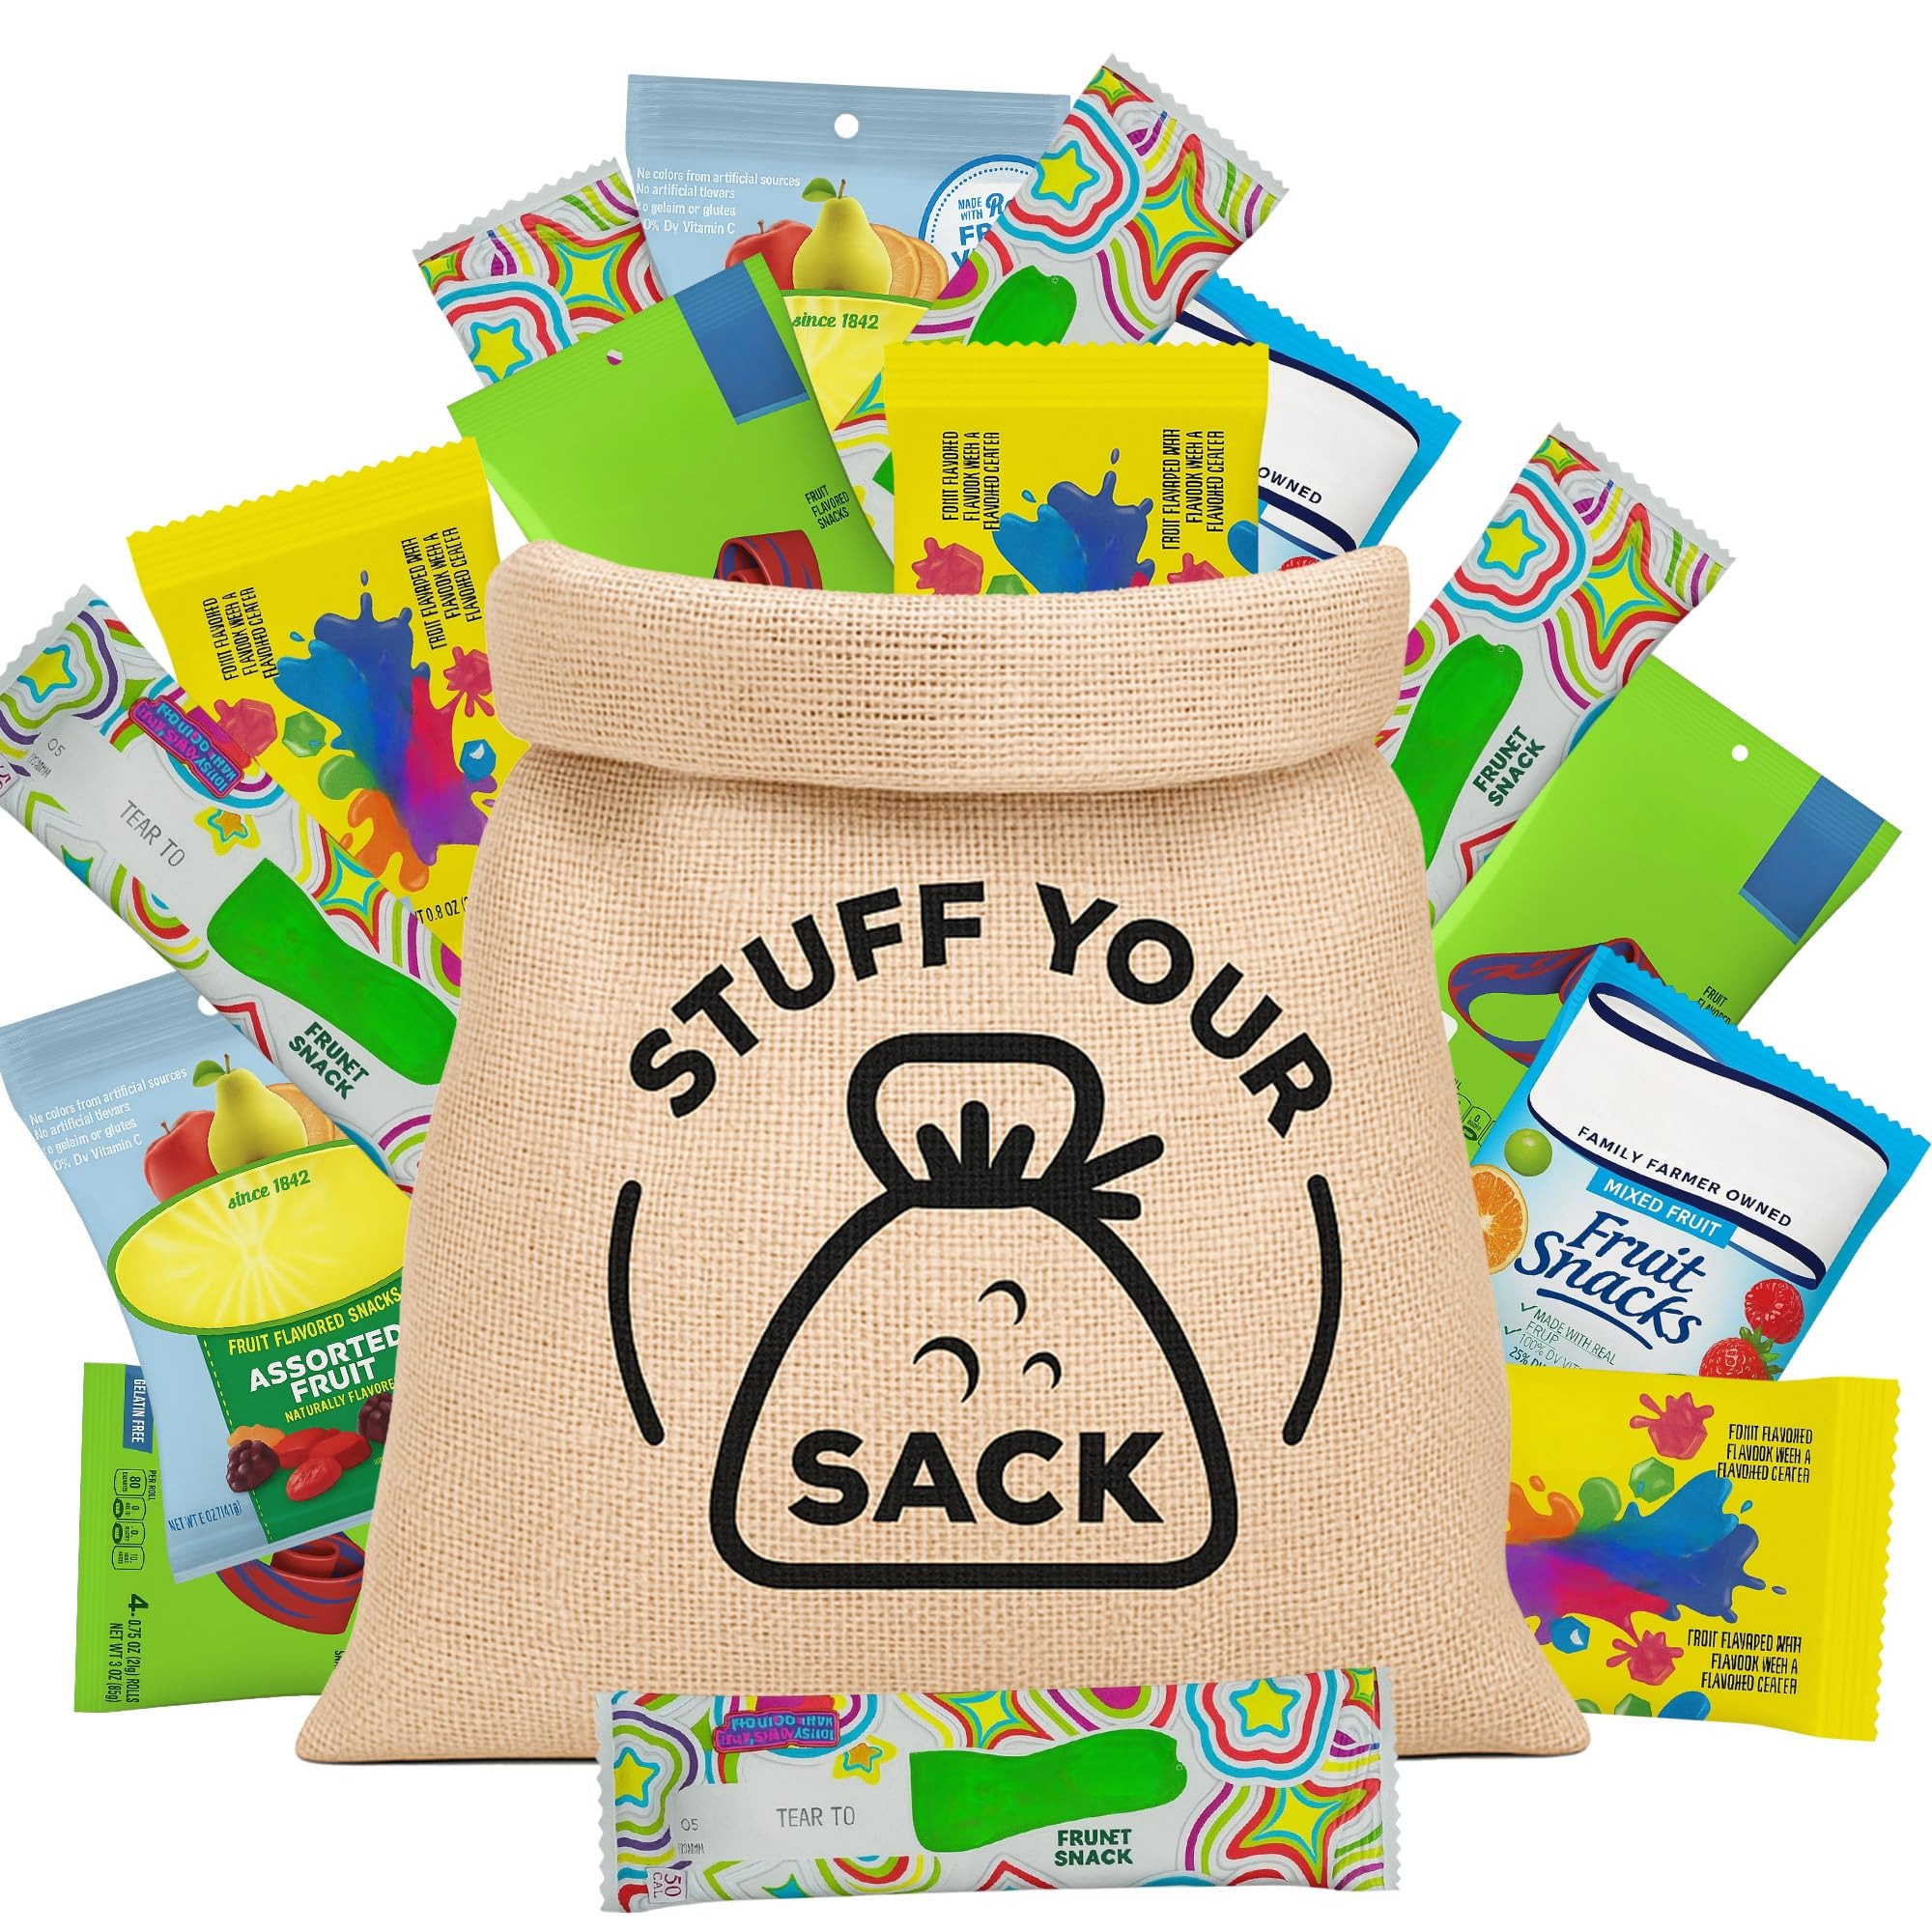
Item Name: Fruit Snacks Variety Pack (80 Count) - Includes Motts Medleys, Welches, Gushers, Fruit by the Foot and Fruit Roll-Ups by Stuff Your Sack
Bullet Point 1: Fruit Snacks Individual Packs Bulk Healthy Snack Care Package - Includes 80 individually wrapped snacks (20) Mixed Fruit Snacks,(20) Medleys Fruit Snacks (10) Strawberry Splash (20) Fruit Rolls (10) Fruit Foot Snacks & (1) Burlap Gift Sack
Bullet Point 2: College Care Package, School Snacks or Office Snacks - Our fruit snacks care package is a "Burap Sack" full of single serve portions of fruit snacks individually wrapped for portion control. Perfect for kids and adults. Great for back to school or college care package.
Bullet Point 3: Bulk Fruit Snacks with Healthy Snacks - STUFF YOUR SACK provideas a fun way to take a variety of lower sugar and healthier snacks on the go! Great for office snacks or as a Snacks Care package. We make Snacks taste great and look great!
Bullet Point 4: Perfect For: Office Meetings, Schools, College and University, Holidays, Halloween, Christmas, Valentine's, Easter, On-the-go snacks, Movies, Birthday Celebrations, Hospitals, Churches, Get Well Soon, Road Trips, Picnics, After Surgery Healing, Finals Week, Deployment, Summer Camp, Cancer, Chemo, Sick, Graduation, Sympathy, Love, Thank You, Appreciation, Congratulations, Anniversary, Wedding, and Friendship.
Bullet Point 5: Gift One To: Friends, Family, Military, Students, Co-workers, Teens, Toddlers, Boyfriend, Girlfriend, Friend, Son, Daughter, Yourself, Women, Men, Inmates, Pregnancy, Mother, Father, Dad, Boss, Teacher, Kid, Husband, Wife, Grandchild, Grandson, Granddaughter, Grandmother, Grandfather, Grandma, Grandpa, Niece, Nephew, Aunt, Uncle, Cousin, Classmate, Loved one, Someone special, Fiancé, or a Buddy.
Product Description: This delicious assortment of fruit snacks, fruit roll-ups, gummies, and fruit treats includes 80 of your favorite snacks for adults and kids including (20) Mixed Fruit Snacks,(20) Medleys Fruit Snacks (10) Strawberry Splash (20) Fruit Rolls (10) Fruit Foot Snacks & (1) Burlap Gift Sack. Why choose us? STUFF YOUR SACK isn't your ordinary gift box company. All of our items are packaged professionally in the USA and we view every order as an opportunity to exceed our customers expectations. Every product we sell are perfect as care packages or gifts! Although our customer's purchase most often for themselves; we know they also love to gift them for holidays and special events including College Final Exams, Birthday's, Thanksgiving, Halloween, Christmas, Valentine's Day, Easter and more! Do yourself a favor and order one today!
Value: 80.0
Unit: Count

Price: 44.95